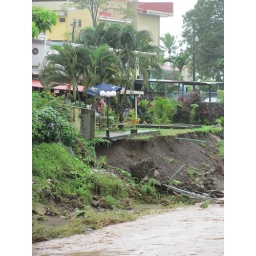
Jaco. Brown water out the river mouths and all along the coast, retaiing walls peeling back, reiverbanks eroding under buildings...